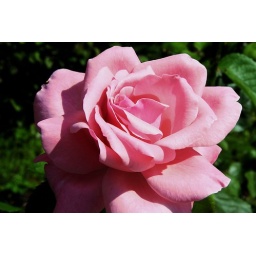
pink rose in Hofgarten, Munich